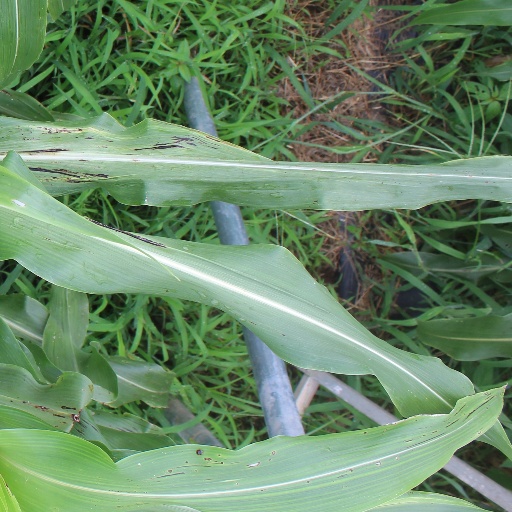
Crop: sorghum